Linn Sondek LP12

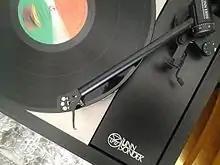
The LP12 working with a Linn Ekos tonearm

Like most turntable units, many options to partner the LP12 are available (including Linn's own) for tonearms, cartridges and, to a much lesser extent, power supplies. Although Linn constantly espouses the virtues of a "pure" Linn system, and there is much talked about synergies with other Linn components, the LP12 user has the option of a number of third party options. Before the existence of Linn-branded tonearms, Linn was the importer for Grace, and used their 707 tonearm. The Sumiko tonearm and later the Mission 774 arm were also popular choices and much spoken of. The first Linn-badged arm, the Ittok LVII, was in production 1979–93. A 3-point-mounted arm with a large-bore arm tube designed and manufactured in Japan. It was gradually superseded by the Ekos. A budget arm, the Basik LVX, was produced from 1983 to 1986, and replaced by the Akito. For today's demanding audiophile, LP12 is commonly partnered with the Linn Ekos SE tonearm; the unipivot ARO tonearm from Naim Audio is also very popular.